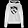
Label: Pullover